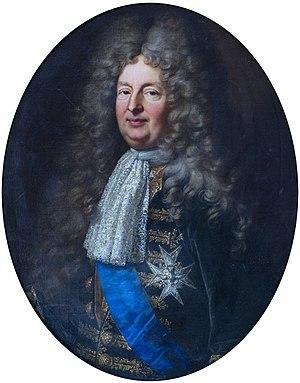
Jean-Antoine de Mesmes, appelé d'Avaux, né en 1640 et mort en 1709, est un diplomate français de la fin du XVIIᵉ siècle et du début du XVIIIᵉ siècle. Il accompagne Jacques II d'Angleterre en Irlande. Il négocie pour la France la paix de Nimègue qui met fin à la guerre de Hollande. Il est ambassadeur à Venise, La Haye, Stockholm et finalement de nouveau à La Haye.